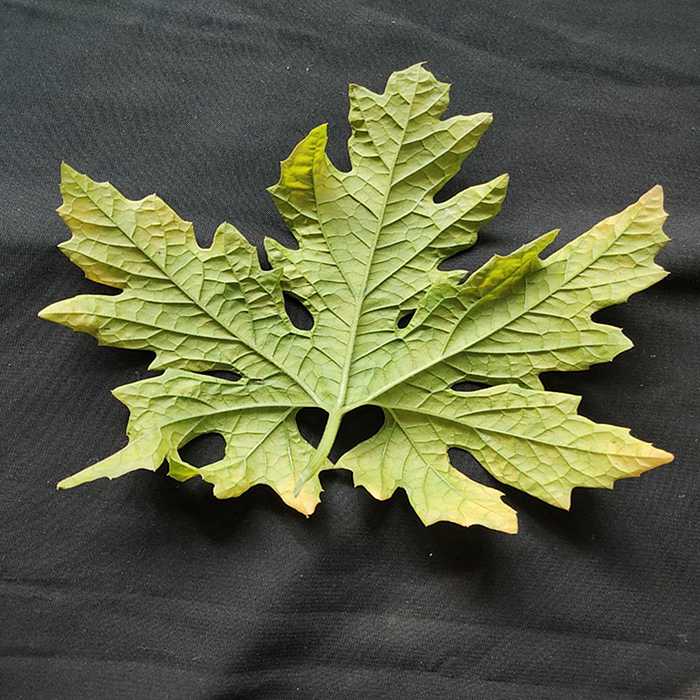
Plant: Bitter Gourd
Label: Mosaic virus